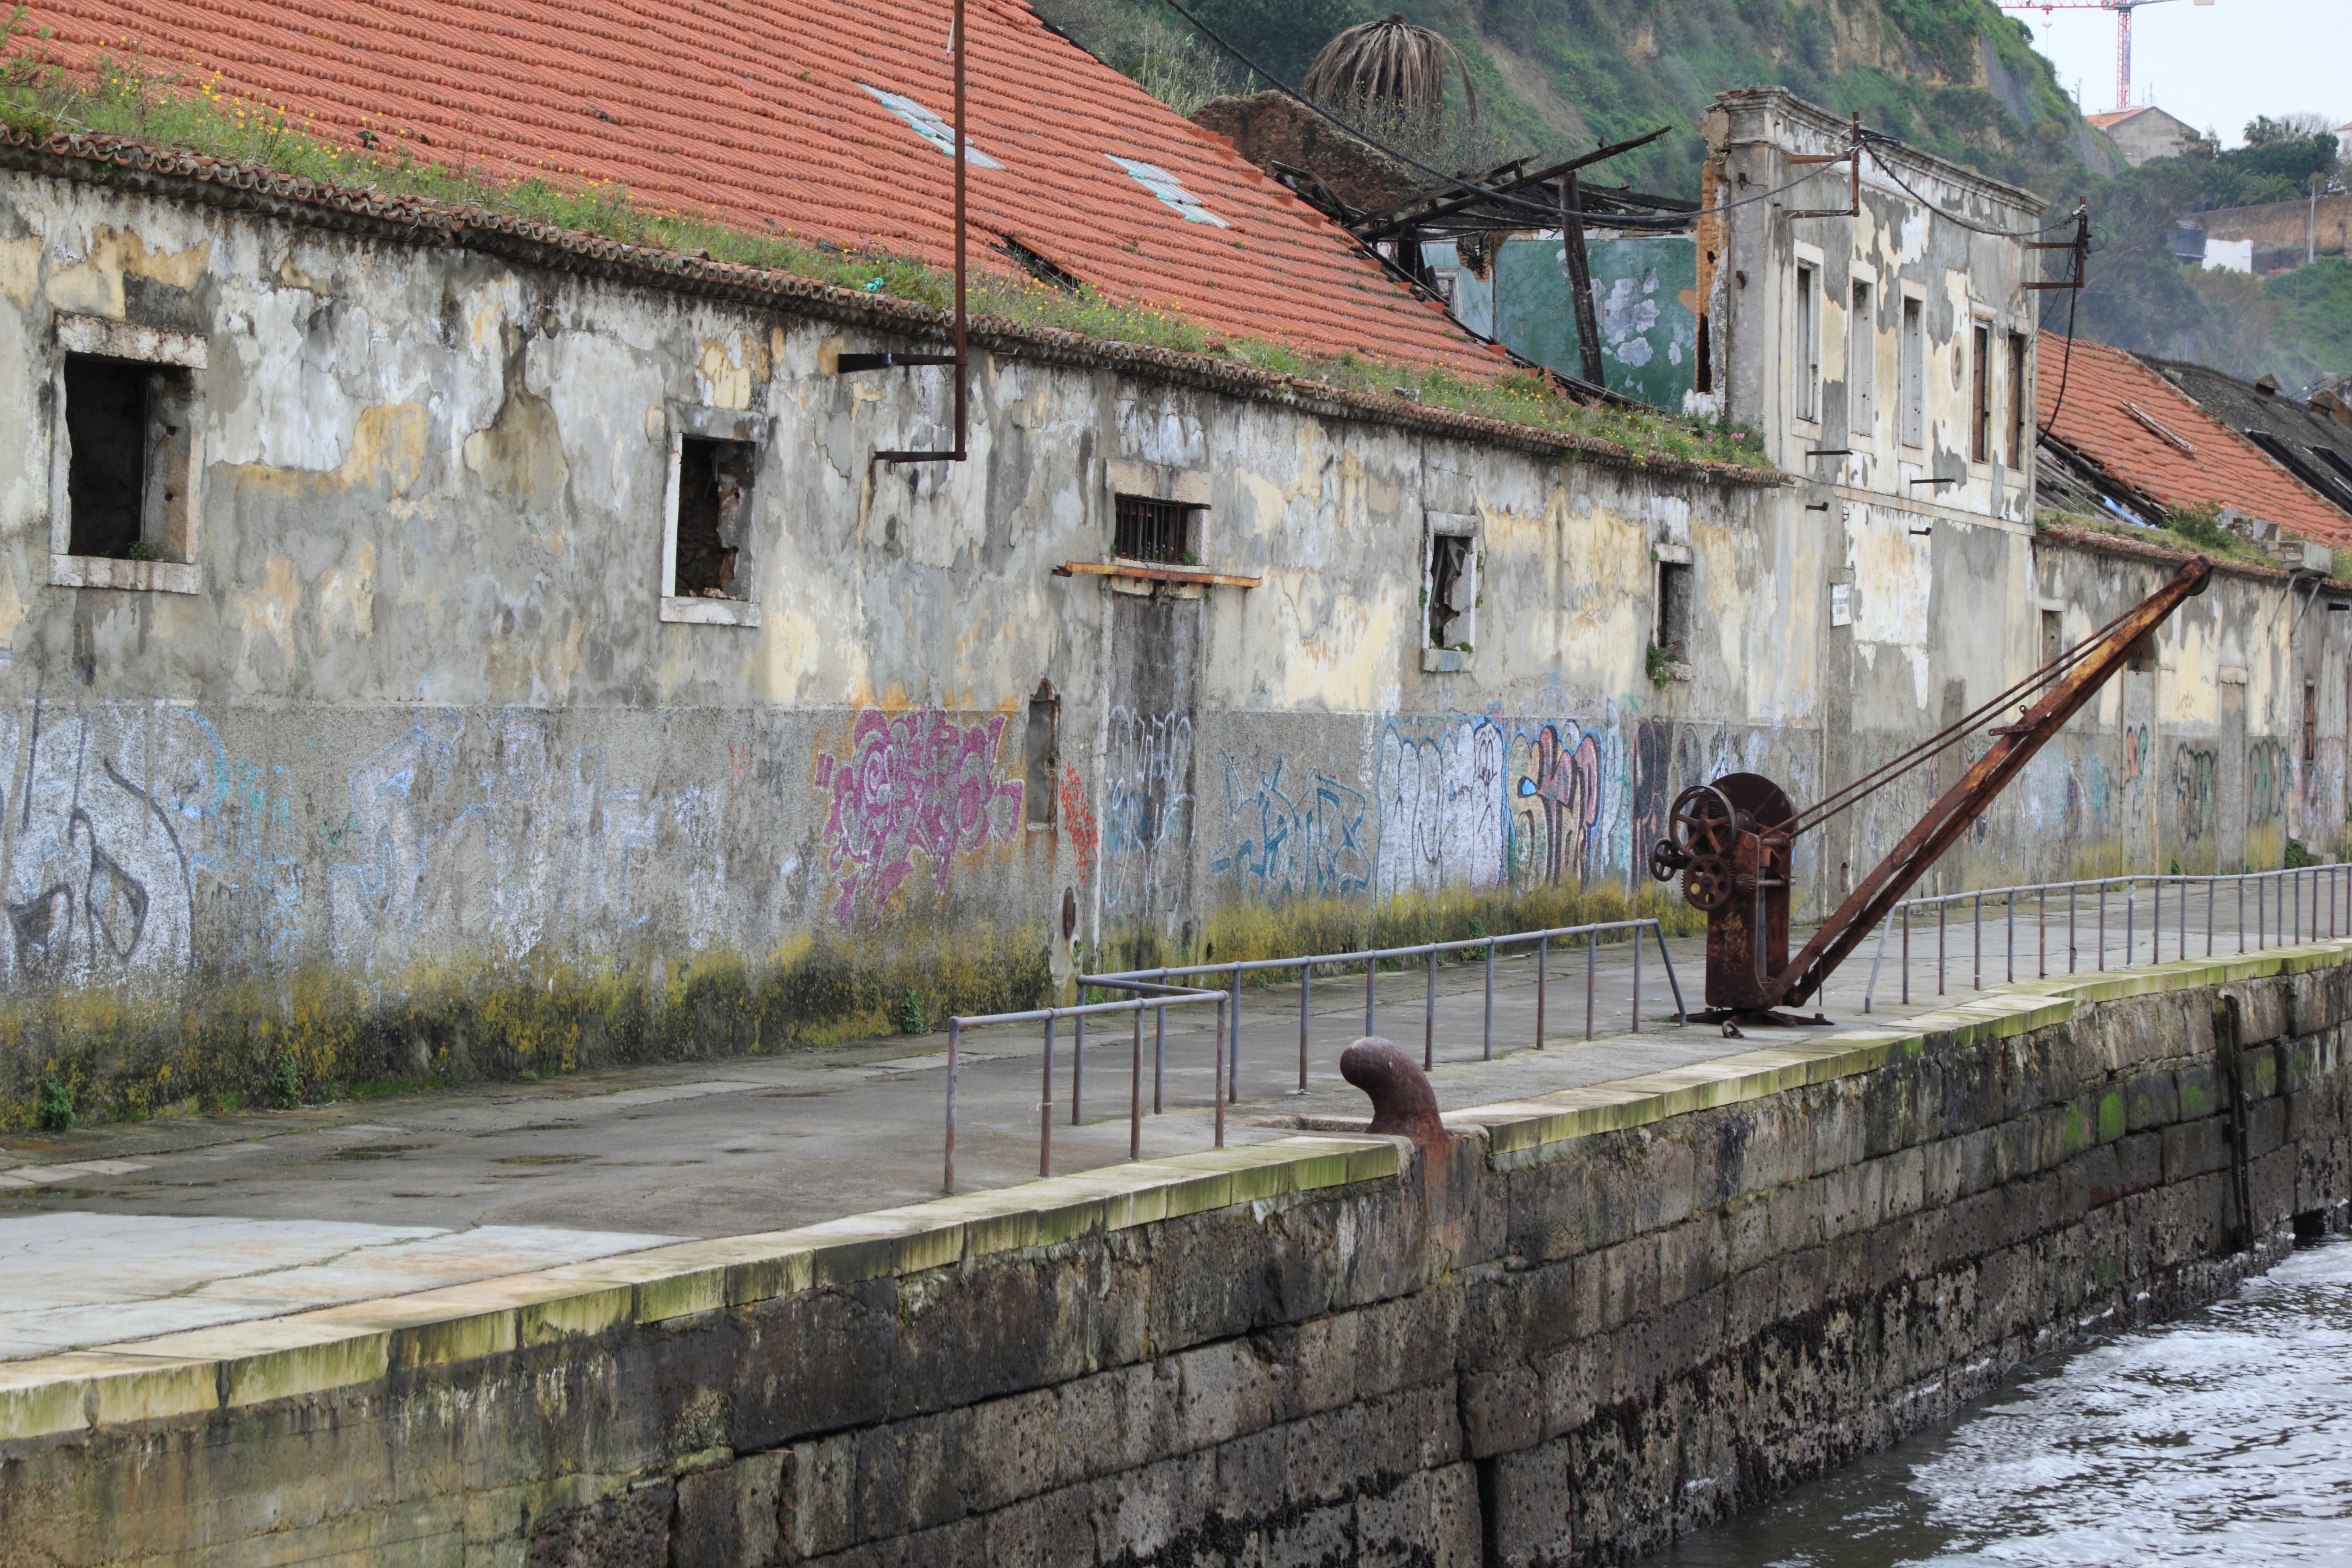
town, wall, river, canal, village, tourism, waterway, portugal, crane, lisboa, lisbon, urban area, taag